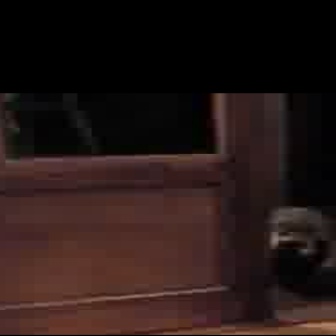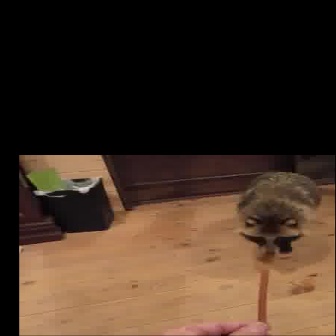
  Please identify the target specified by the bounding box [251,206,330,285] in the first image and locate it in the second image. Return the coordinates in [x_min,y_min,x_max,y_max] format.
Answer: [235,171,320,256]